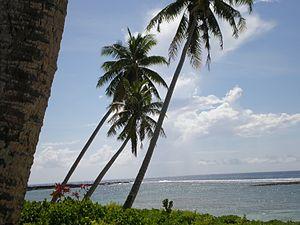
Savai'i, aussi orthographié Savaii, anciennement Salafai, est la plus grande des deux îles principales des Samoa, dans le Sud de l'océan Pacifique.